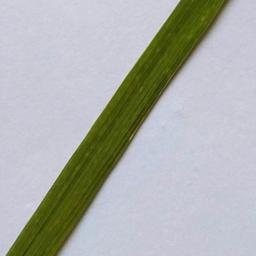
Label: Rice___Healthy